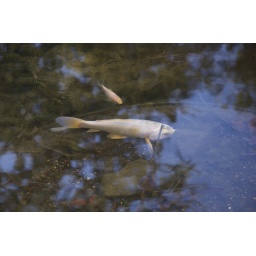
fish pond in front of hearst's house